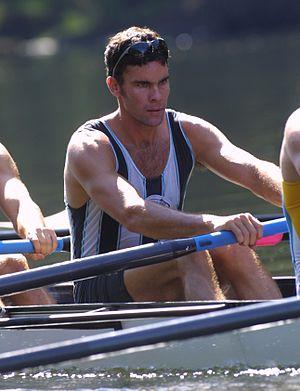
Geoffrey Stewart est un rameur d'aviron australien.